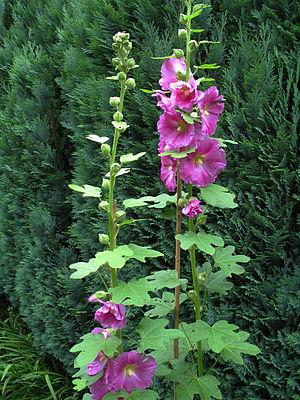
Rose trémière (Alcea rosea) Español: Malvón (Alcea rosea)